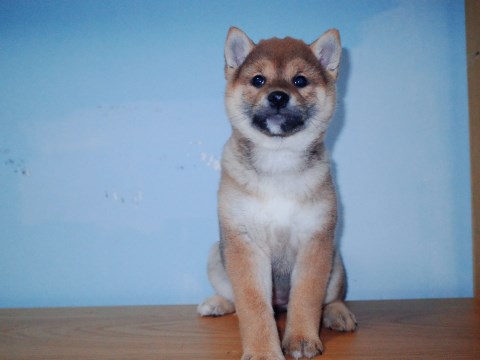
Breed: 1043-n000001-Shiba_Dog